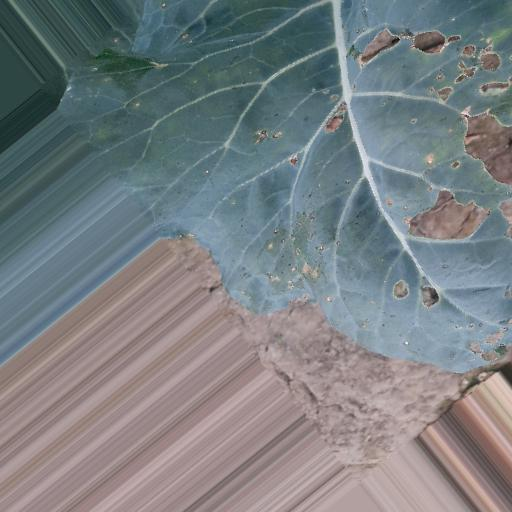
Label: Black Rot